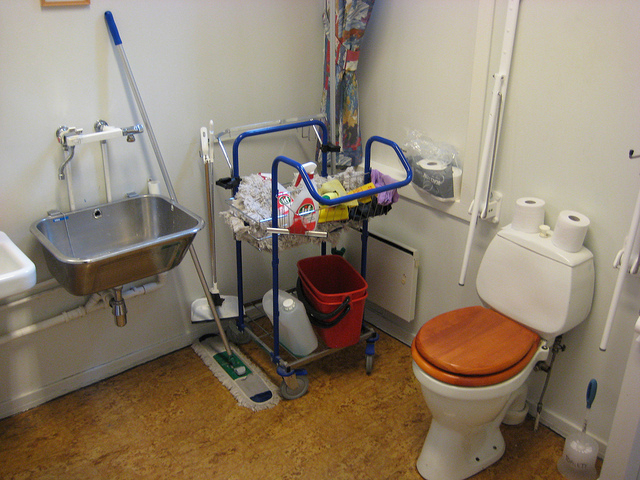
user: Given an image and a question. Answer the question in a short answer. Question: What job would use these products on a daily basis? Short Answer:
assistant: janitor